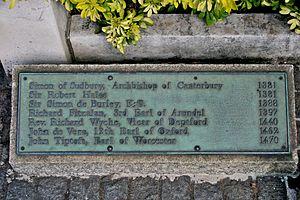
Simon Sudbury, Simon de Sudbury, de son vrai nom Simon Theobald ou Tybald est un ecclésiastique anglais. Il est le cinquante-huitième archevêque de Cantorbéry du 4 mai 1375 à sa mort. Il fut également évêque de Londres.
John de Vere, 12ᵉ comte d’Oxford, exerça les fonctions de conseiller de la Couronne et de juge pour l'East Anglia sous la régence et le règne de Henri VI. Rallié au parti des Lancastre au milieu des années 1450, il fut arrêté et accusé de haute trahison et décapité à Tower Hill.